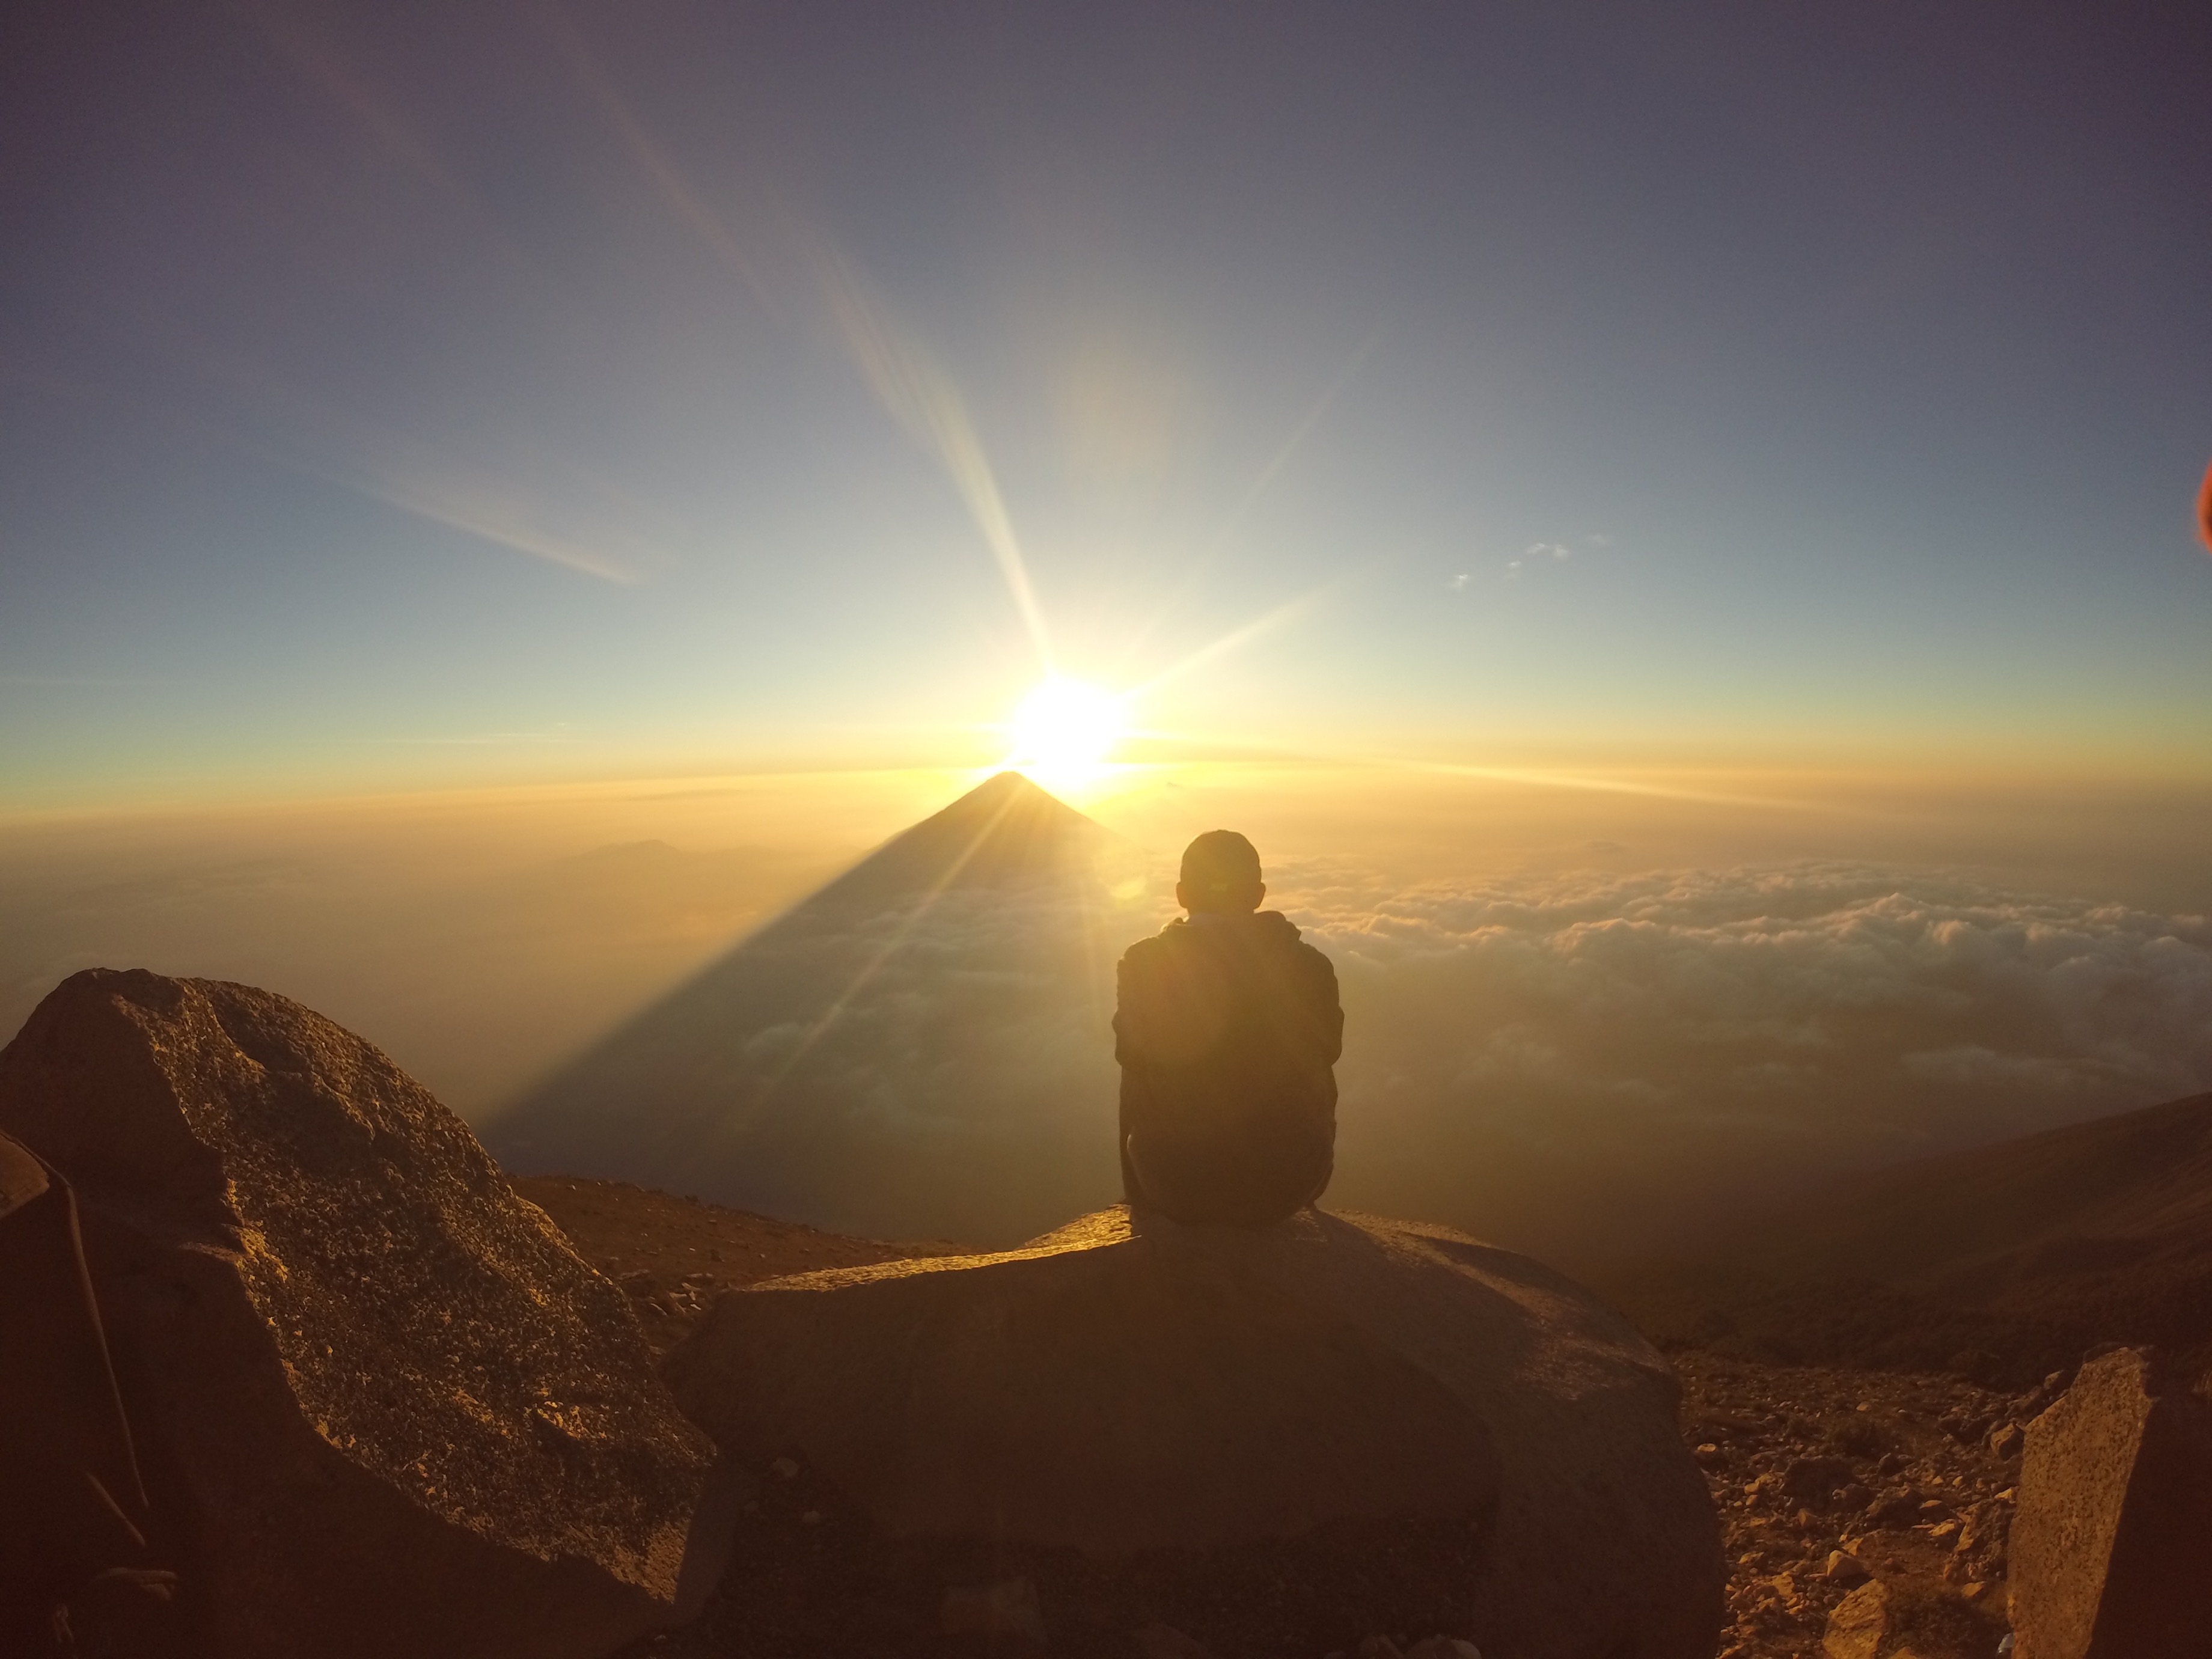
horizon, mountain, light, sun, sunrise, sunset, sunlight, morning, hill, dawn, dusk, evening, summit, astronomical object, atmospheric phenomenon, atmosphere of earth, mountainous landforms